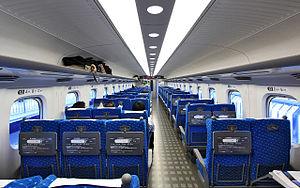
Le Shinkansen série N700 est une rame automotrice à grande vitesse utilisée sur les lignes Shinkansen Tōkaidō, Sanyō et Kyūshū au Japon.
Le Nozomi est la desserte la plus rapide de la ligne de Shinkansen Tōkaidō/Sanyō entre Tokyo et Fukuoka en passant par Osaka. La première liaison sur le Tōkaidō a lieu le 14 mars 1992, avec un type 300, et celle sur le Sanyō le 18 mars 1993.